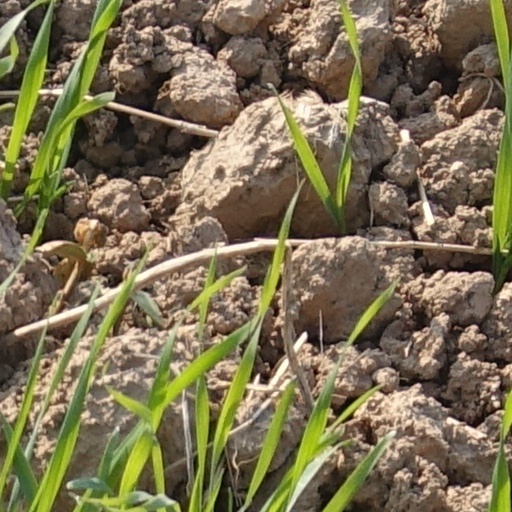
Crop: wheat